From the New World (novel)

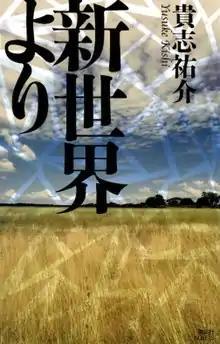
Cover of the 2009 reprint

is a Japanese novel by Yusuke Kishi. It was originally published in January 2008 by Kodansha. It follows Saki who lives quietly in a beautiful and calm village and has just acquired her power at the age of twelve. She then goes to the academy to learn how to master it with other young people her age, including her friends Maria, Shun, Satoru, and Mamoru. But during an outing, the five of them will learn things they never should have known.